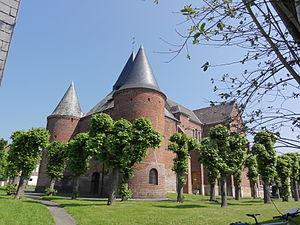
Rocquigny (Ardennes) Église fortifiée
La Route des églises fortifiées de Thiérache est un circuit de 150 km consacré aux églises fortfiées en Thiérache ardennaise, à l'Ouest du département, entre la limite avec le département de l'Aisne et Charleville-Mézières.
Le nombre, la spécificité et l'intérêt des églises fortifiées de Thiérache dans l'Aisne, principalement, mais aussi dans les Ardennes sont tels que, si plusieurs ouvrages leur ont été consacrés, les Offices de tourisme de ces deux départements ne proposent pas moins, en 2006 par exemple, de 4 à 6 circuits touristiques :
Rocquigny est une commune française, située dans le département des Ardennes en région Grand Est.